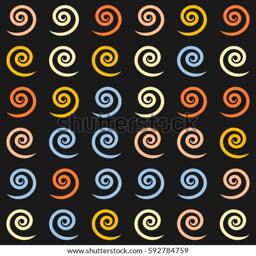
seamless pattern with colorful spirals on a dark background .